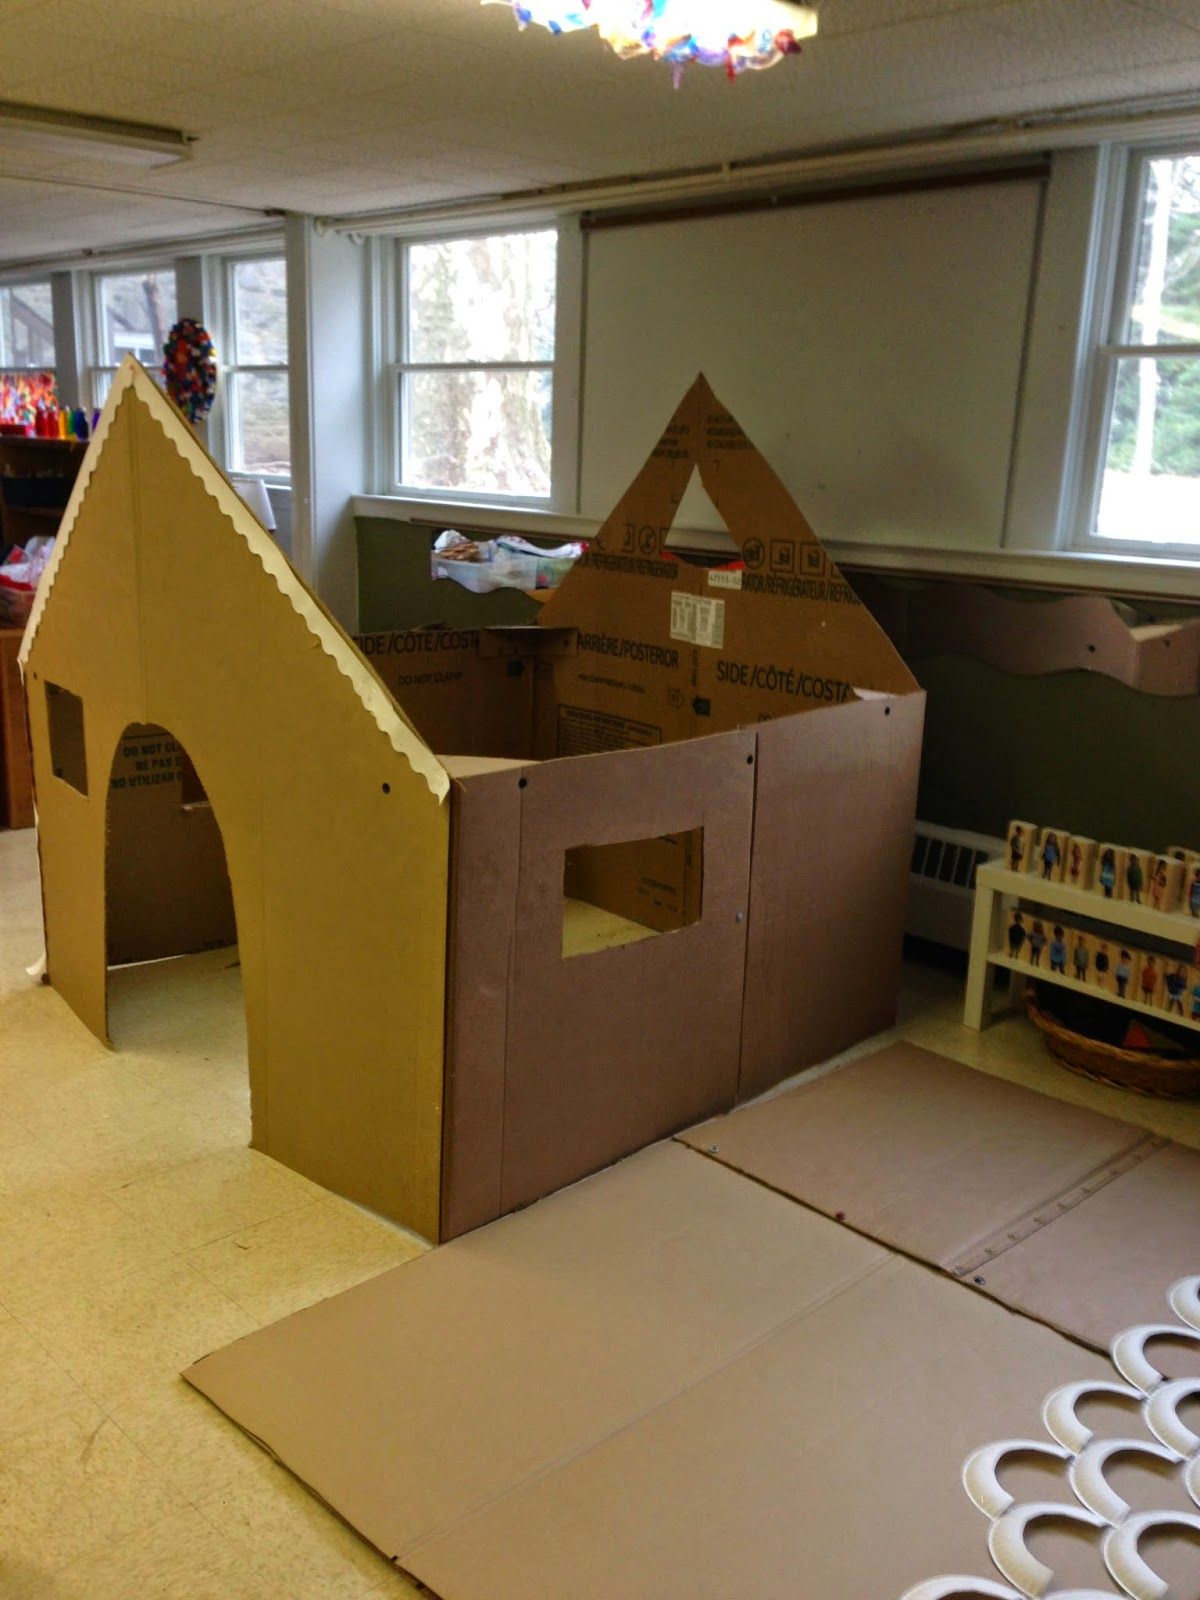
Label: cardboard